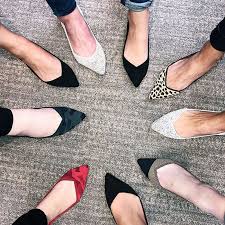
Label: Ballet Flat